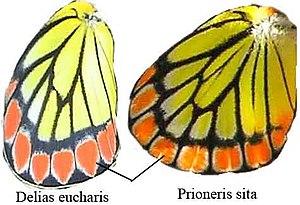
Ailes de Prioneris sita et de Delias eucharis.